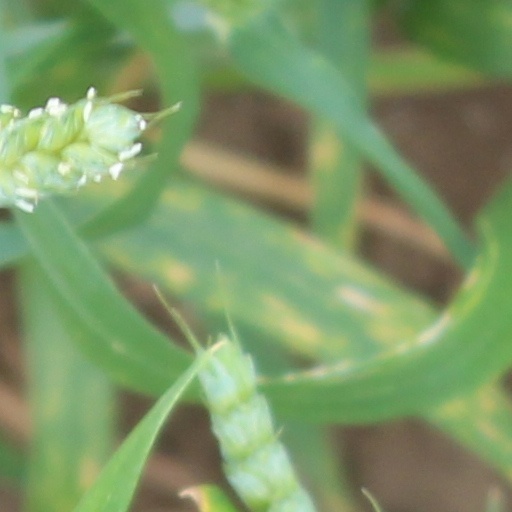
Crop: wheat